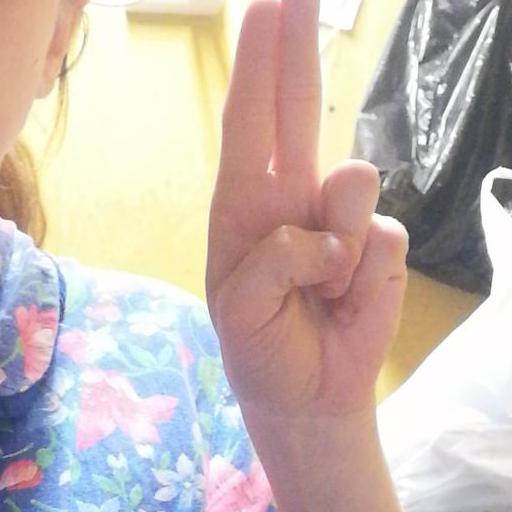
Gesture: two_up